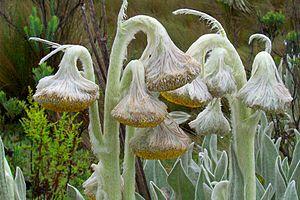
Le paramo est un biotope néotropical d'altitude, qu'on trouve dans la Cordillère des Andes, entre la limite des forêts et les neiges éternelles.